Abbey Road DLR station

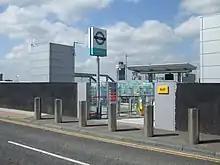
Abbey Road south entrance.

Abbey Road station utilises a simple platform setup with two tracks. At the southern section of each platform are lifts and stairs for access to a skybridge to connect the two platforms. The eastern end of this bridge has a concourse that runs to the northern side of Abbey Road, where passengers can exit the station. The Jubilee line passes through this station but does not have platforms here.